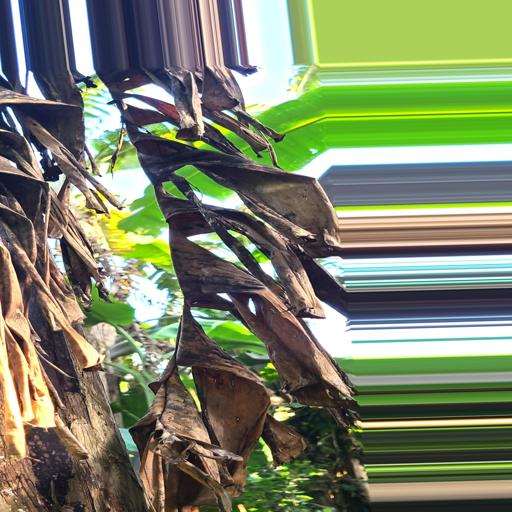
Label: moko_disease